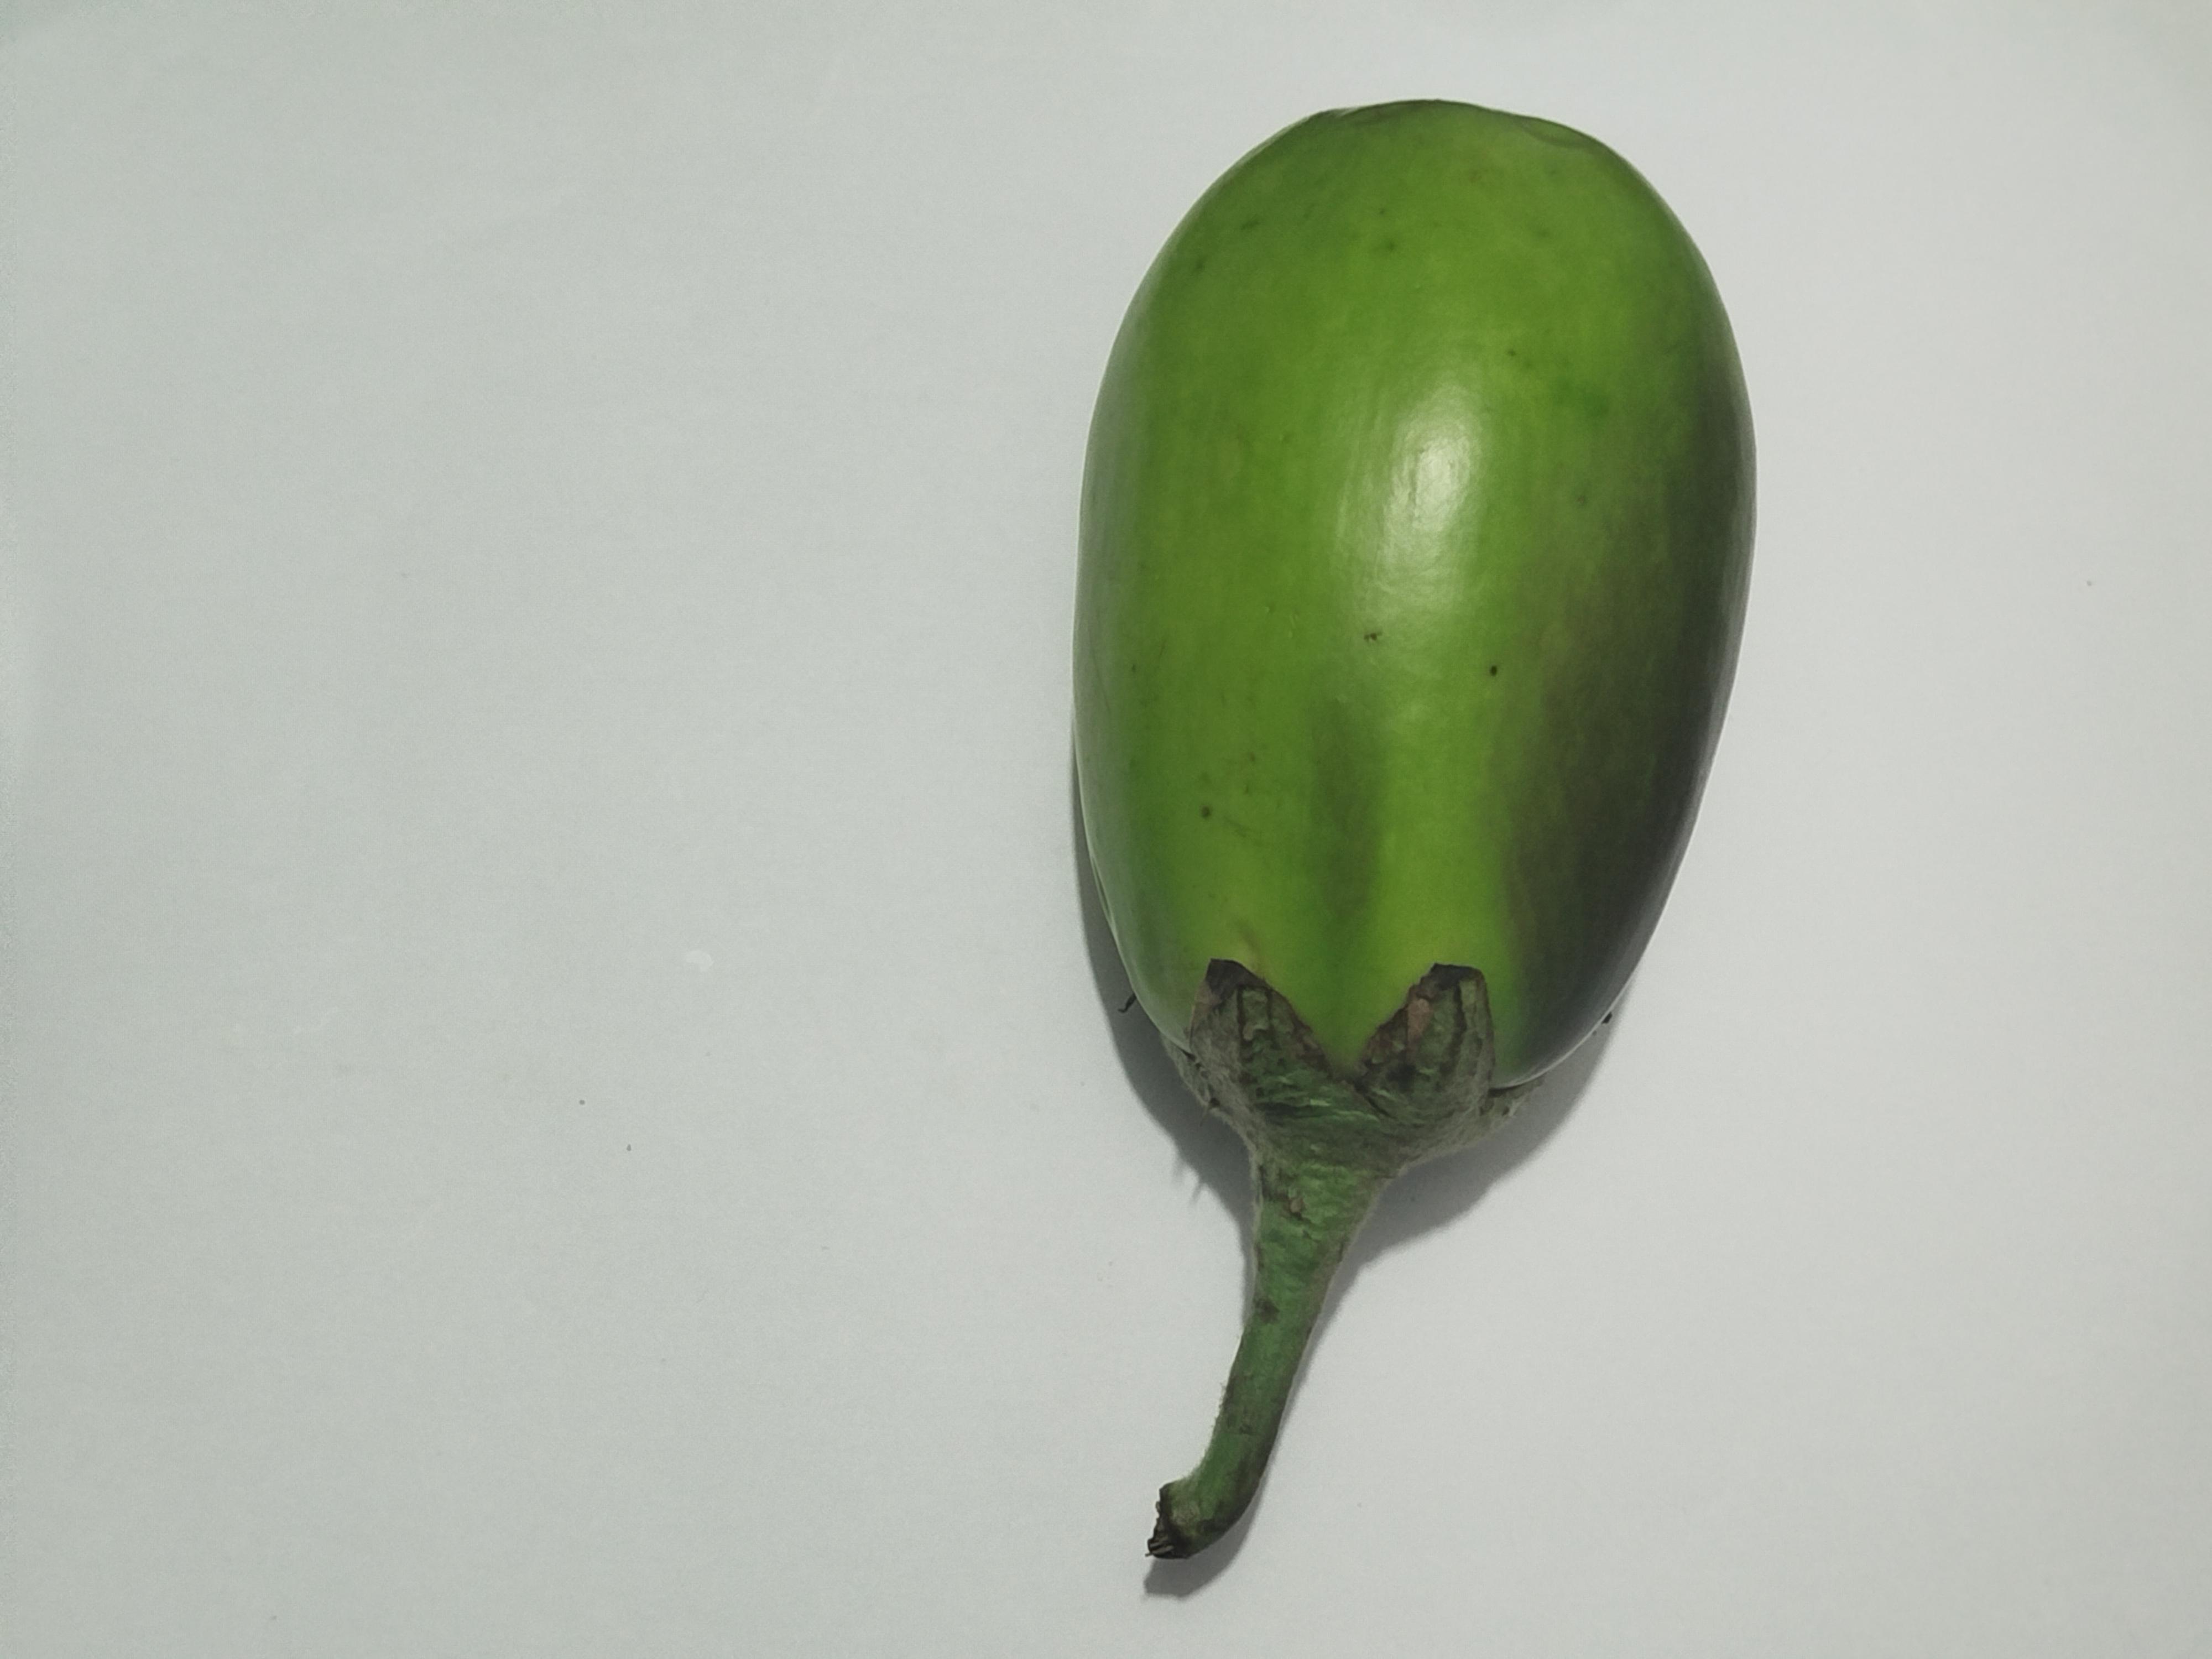
Label: Brinjal